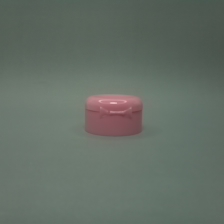
Color: red/orange/pink/fuchsia/brown
Cap type: flip-top cap